Pattern 1913 Enfield

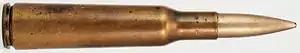
.276 Enfield (7×60mm) rimless bottlenecked rifle cartridge for which the Pattern 1913 Enfield action was designed.

Initially Enfield experimented with calibers ranging from .25 to .28. The Pattern 1911 variant included two calibres; the .276 and the .256. The .256 was found to be inaccurate and the .276 was adopted in mid-1911 for further testing. Problems with pressure and jacket fouling in the bore resulting from the high velocity round led to the cartridge being redesigned. Numerous changes to the rifle and the cartridge led to eleven Pattern 1911 and Pattern 1912 rifles being manufactured. At the end of 1912, it was decided to put the latest incarnation of the design into limited production for troop trials in 1913 and 1,000 were ordered from RSAF. By the end of 1912, 508 rifles had been completed, and by the end of January 1913, 1,251 had been manufactured. The rifle was distributed to the army as the Rifle, Magazine, Enfield, .276-inch. The trials took place in Britain, Ireland, Egypt and South Africa, by battalions out of Suffolk and Munster, as well as the 5th Dragoon Guards. Upon the completion of field trials, the Chief Inspector of Small Arms recommended a number of changes, which resulted in a quantity of 6 improved Pattern 1913 rifles being manufactured between March and April 1914. The outbreak of World War I led to the abandonment of the effort to introduce a smaller calibre rimless cartridge for purely practical reasons. Adapting the design (with largely cosmetic alterations aside from chamber and extractor redesign) to fire the standard .303 British round led to the Pattern 14 Rifle (P14), which was fed from a five-round internal magazine by five-round stripper clips. Effective mass production in Britain during World War I was impossible, and many Pattern 1914s were produced in the United States. Due to the outbreak of war and logistical demands, the SMLE remained the standard British rifle during World War I and the Pattern 1914 never fully replaced the Lee Enfield. It was redesigned for US service to use the .30-06 Springfield cartridge as the M1917 Enfield rifle following the US entry into that war in 1917.